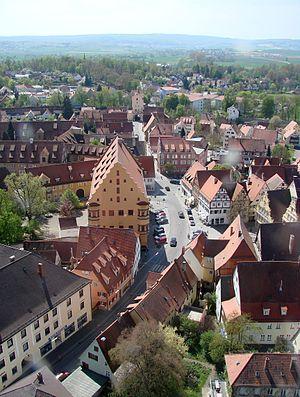
Nördlingen est une ville de Bavière dans l'arrondissement de Danube-Ries, sur la Route romantique.